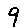
Label: 9